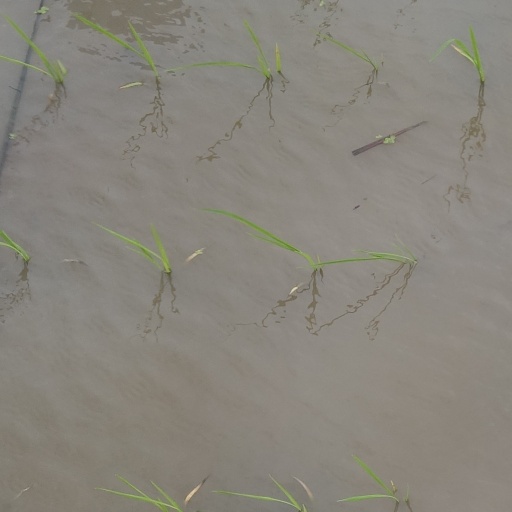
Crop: rice